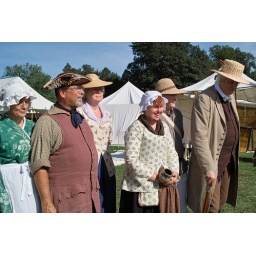
slightly cropped; auto white balance, P mode, matrix metering, SPP3.5.2 4M+7Ycolorwheel, minor edit of sliders; cropped in PSElements5